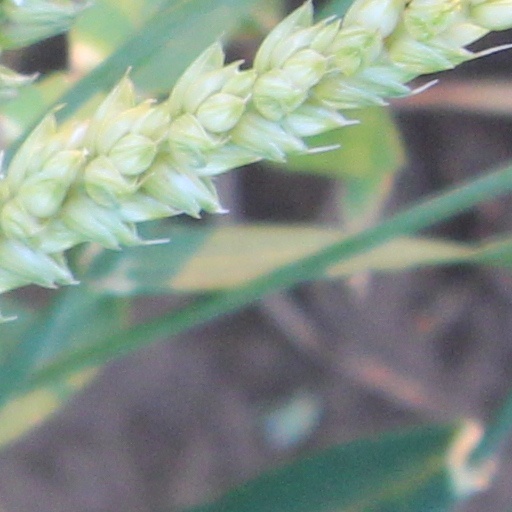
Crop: wheat